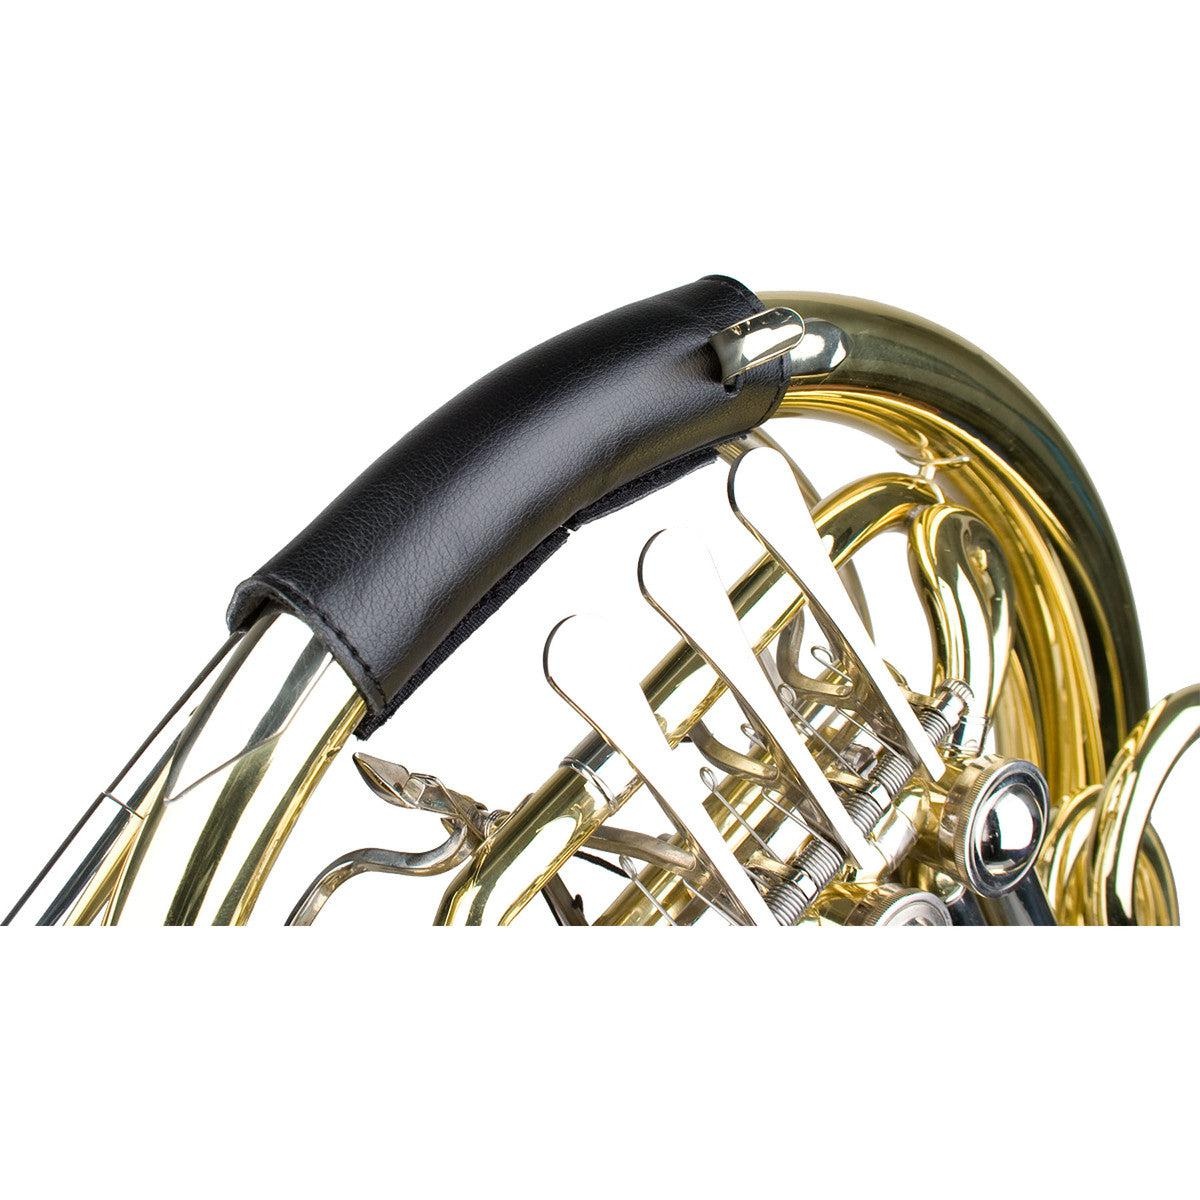
Protec French Horn Leather Hand Guard L227
Protec's fine leather hand guards provide a secure grip and are nonporous to protect the finish from hand dirt and oils. Hook and loop closure allows a snug fit and easy installation and removal. Made of nonporous material to protect against hand dirt and oils Fits most double horns Hook and loop closure allows for a snug fit
Brand: Protec
Category: Arts & Entertainment > Hobbies & Creative Arts > Musical Instrument & Orchestra Accessories > Brass Instrument Accessories > Brass Instrument Care & Cleaning > Brass Instrument Guards > Valve Guards